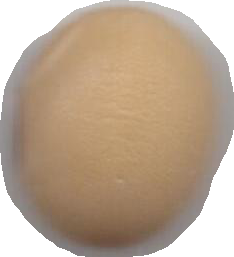
Variety: Anjasmoro